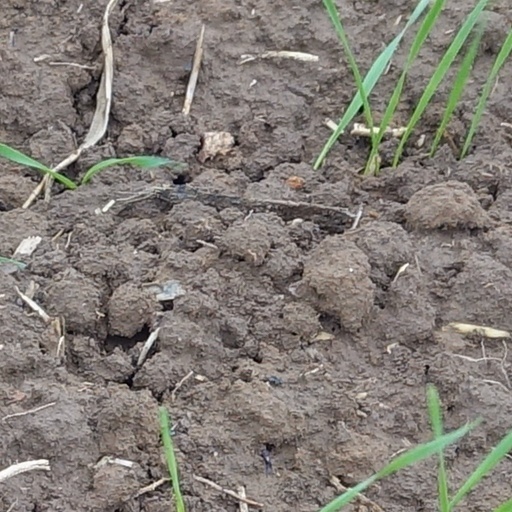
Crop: wheat